Hittin' the Trail

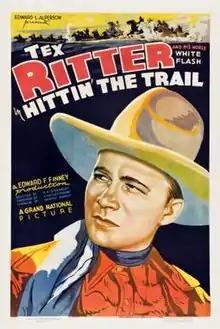
Theatrical release poster

Hittin' the Trail is a 1937 American Western film directed by Robert N. Bradbury. It stars singing cowboy Tex Ritter and Hank Worden.